Arriana

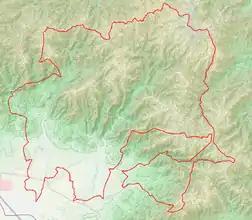
Arriana municipality map.

Arriana is a municipality in the Rhodope regional unit, Greece. The seat of the municipality is in Fillyra.